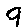
Label: 9